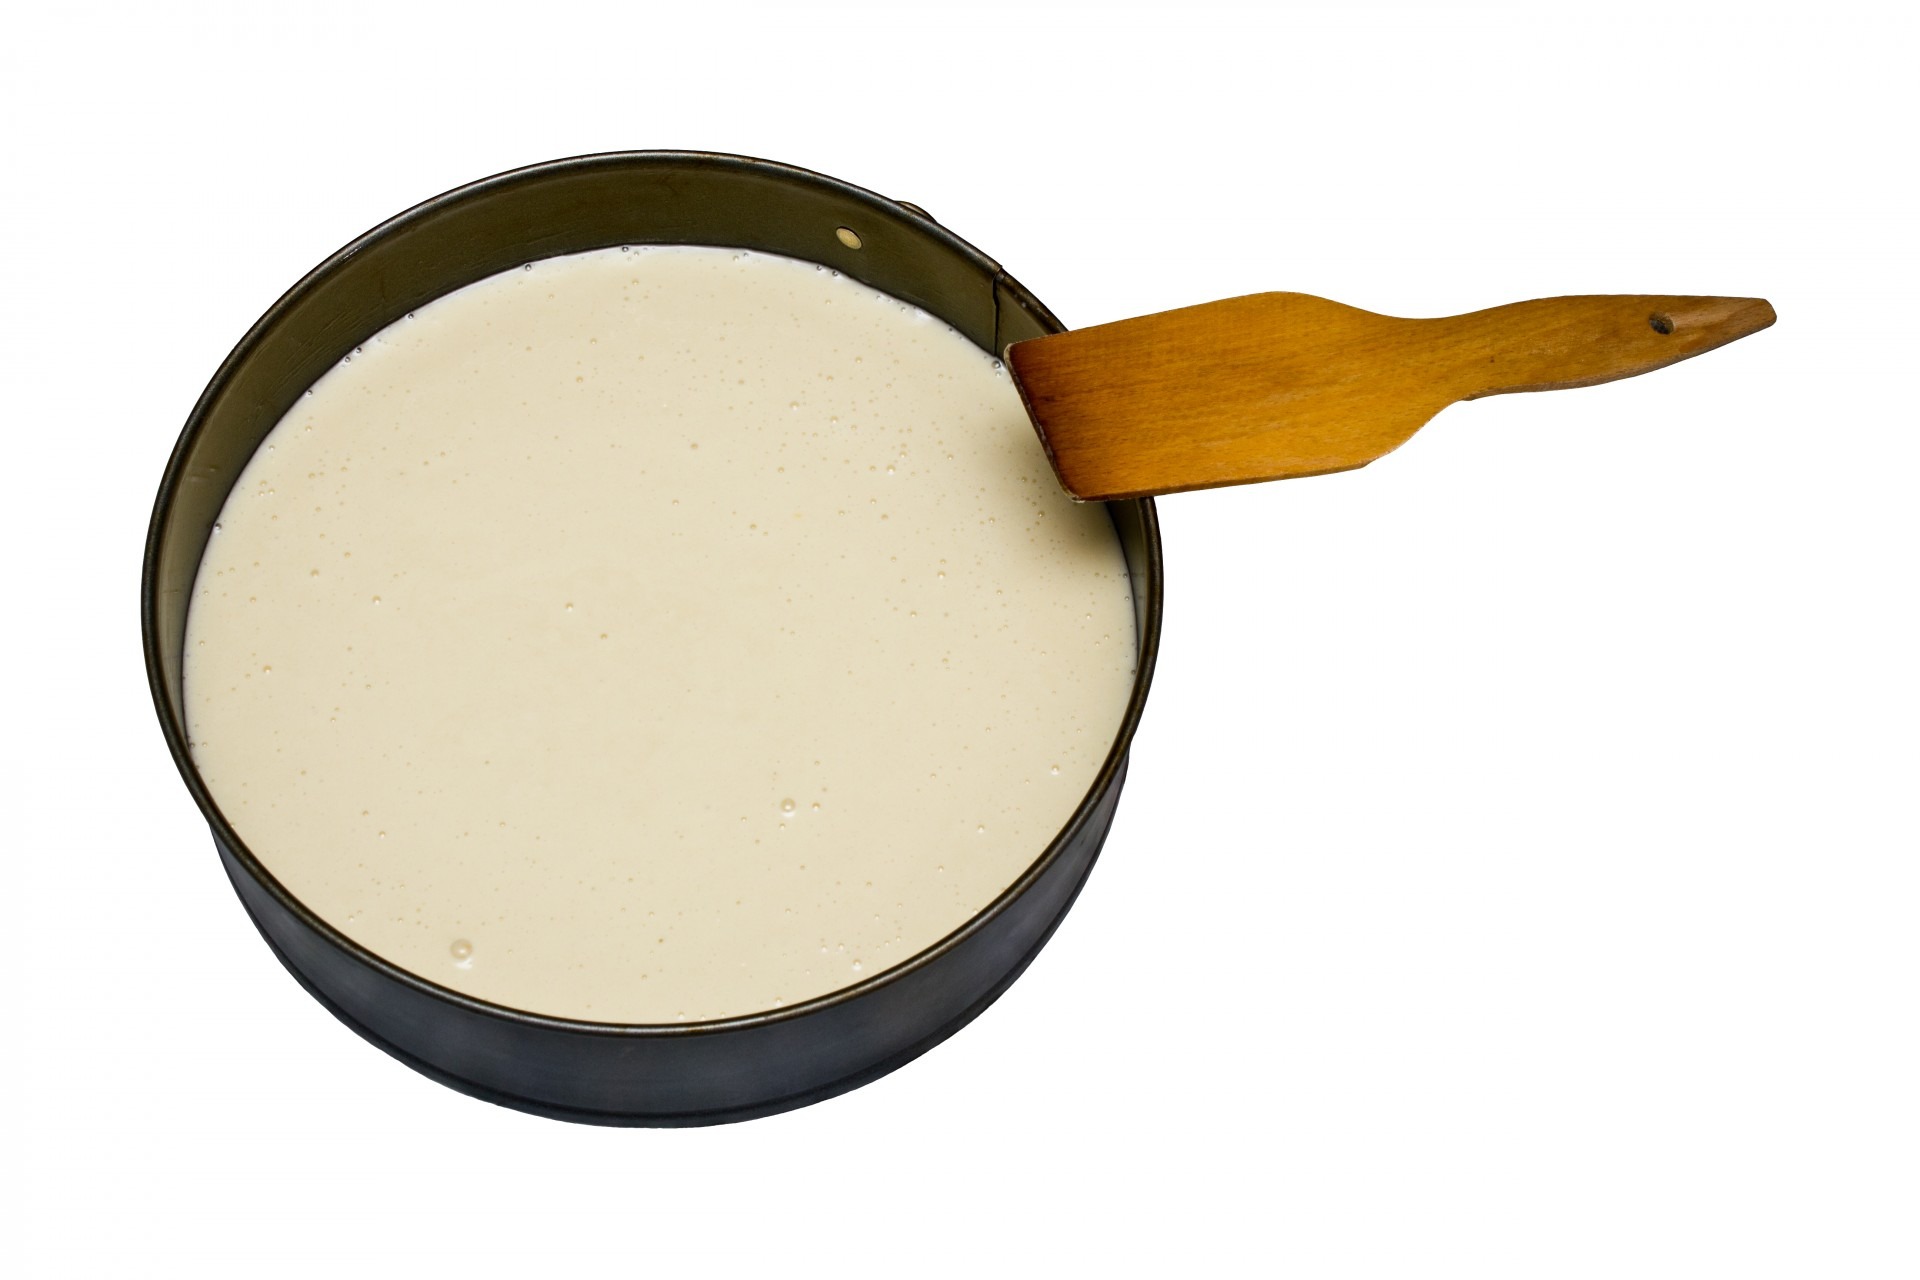
food, cooking, baking, cake, pie, dough, material, eating, cookware and bakeware, face powder